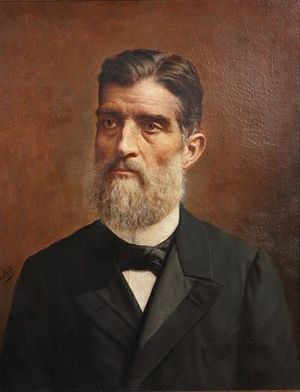
Brasiliens præsident / Præsidenter
Brasiliens præsident, officielt Den Føderative Republik Brasiliens præsident, er både statsoverhoved for og regeringschef i den føderale republik Brasilien. Præsidenten er leder af den føderale udøvende magt og øverstkommanderende for Brasiliens væbnede styrker.